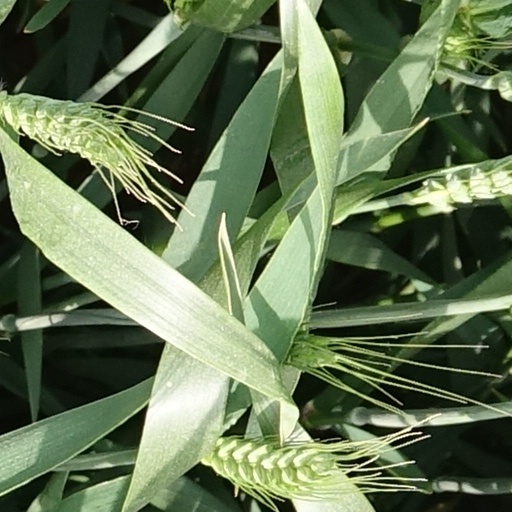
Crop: wheat